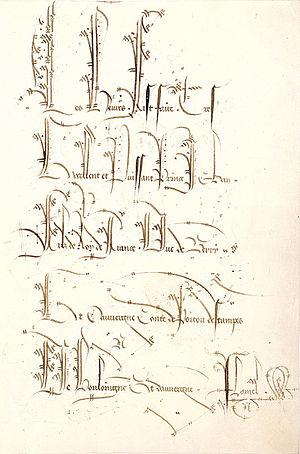
Les Belles Heures du duc de Berry sont un livre d'heures commandé par Jean de Berry actuellement conservé au Metropolitan Museum of Art de New York, au sein de la collection des Cloîtres, sous la cote Acc.no.54.1.1. Les enluminures ont été peintes par les Frères de Limbourg entre 1405 et 1408 ou 1409.